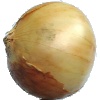
Label: white_onion